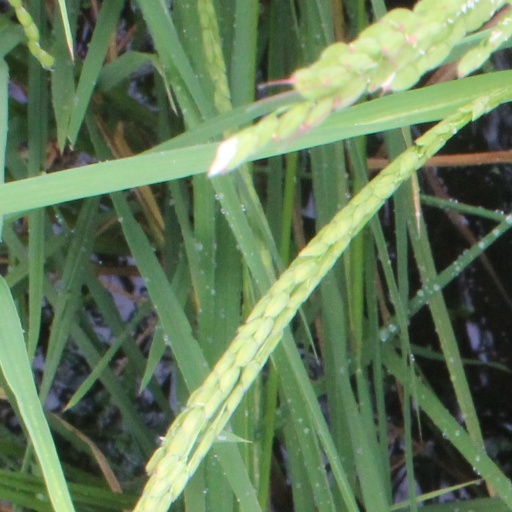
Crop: rice